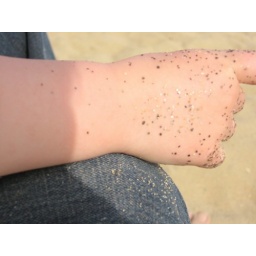
This was on barcelona's olympic beach which was created for theolympicsthe sand had gold flakes in it, it was lovely.